Eli Corrêa Filho

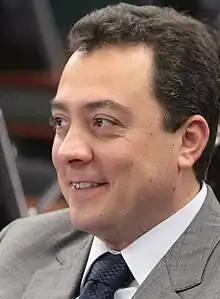
Corrêa in July 2012

Adriano Eli Corrêa (born 13 January 1976) more commonly known as Eli Corrêa Filho is a Brazilian politician and radio personality. He has spent his political career representing São Paulo, having served as federal deputy representative since 2011.